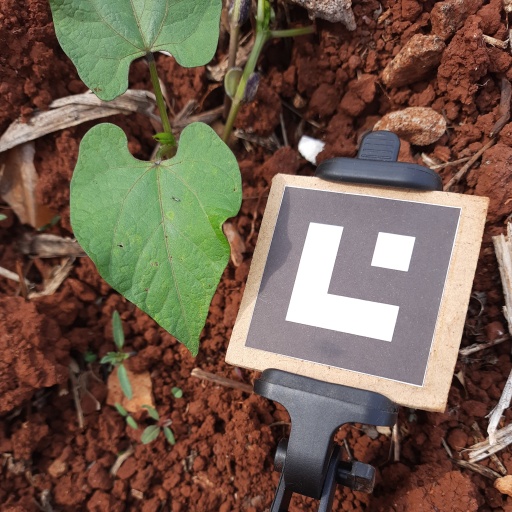
Observations: wavy surface, eating holes in the center, under sunlight